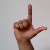
The image shows a hand gesture representing the letter 'L' in Indian Sign Language.